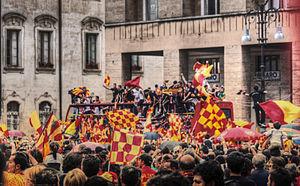
L'US Lecce est un club italien de football fondé le 15 mars 1908 et basé à Lecce. Il joue en Serie B en 2020-2021. L'équipe a gagné une Coppa Ali della Vittoria en 2010 et une Coupe nationale de Serie C en 1976.